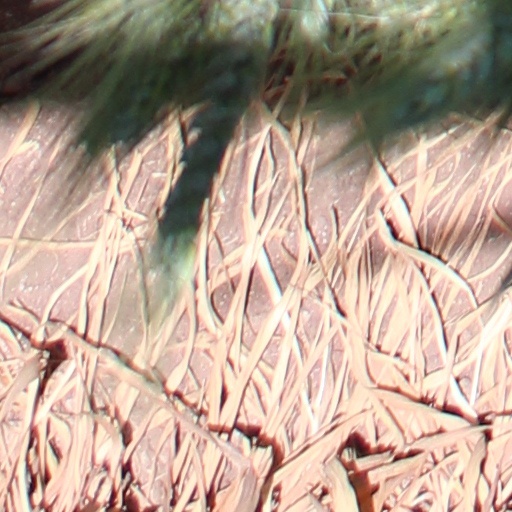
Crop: wheat